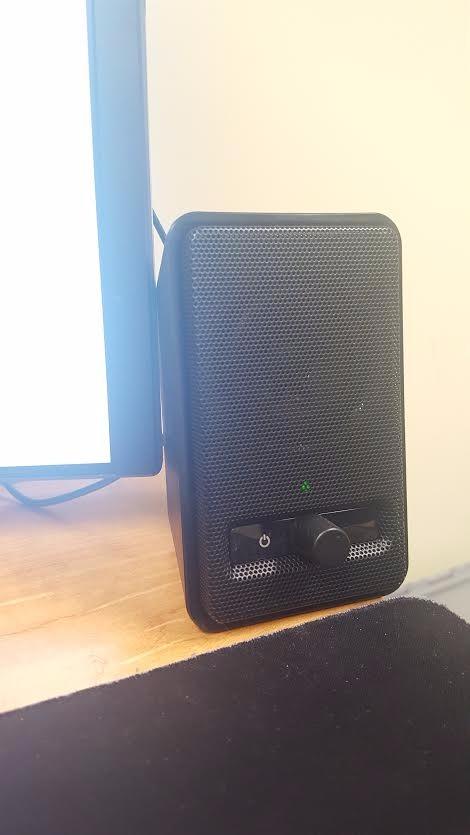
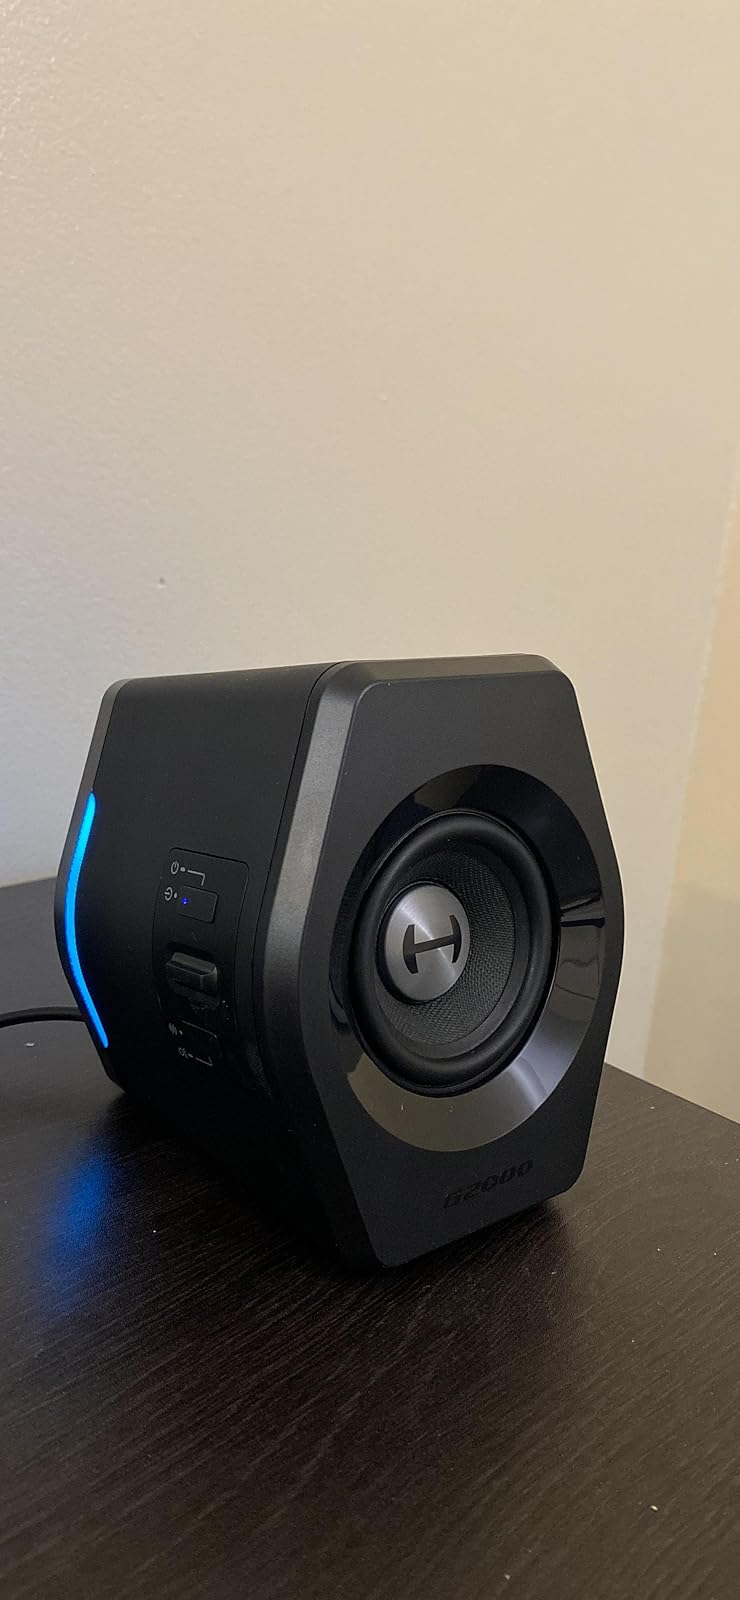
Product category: speaker
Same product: no